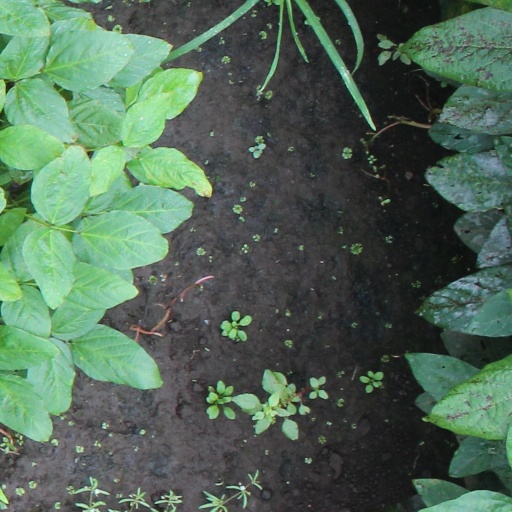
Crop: soybean